Myloi, Argolis

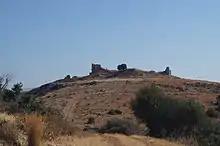
View of the Castle of Kiveri by / / CC-BY-SA-4.0

Built during the 14th century AD, the remains of the are located on Pontinos Hill, overlooking the Argolic Gulf. While there are mentions of a Temple of Athena Saitis by Pausanias in this location, the structures that remain date to the Frankish period and are attributed to Gautier de Brienne. The castle and surrounding structures are said to have been destroyed during the first Ottoman–Venetian War (1463–1479).